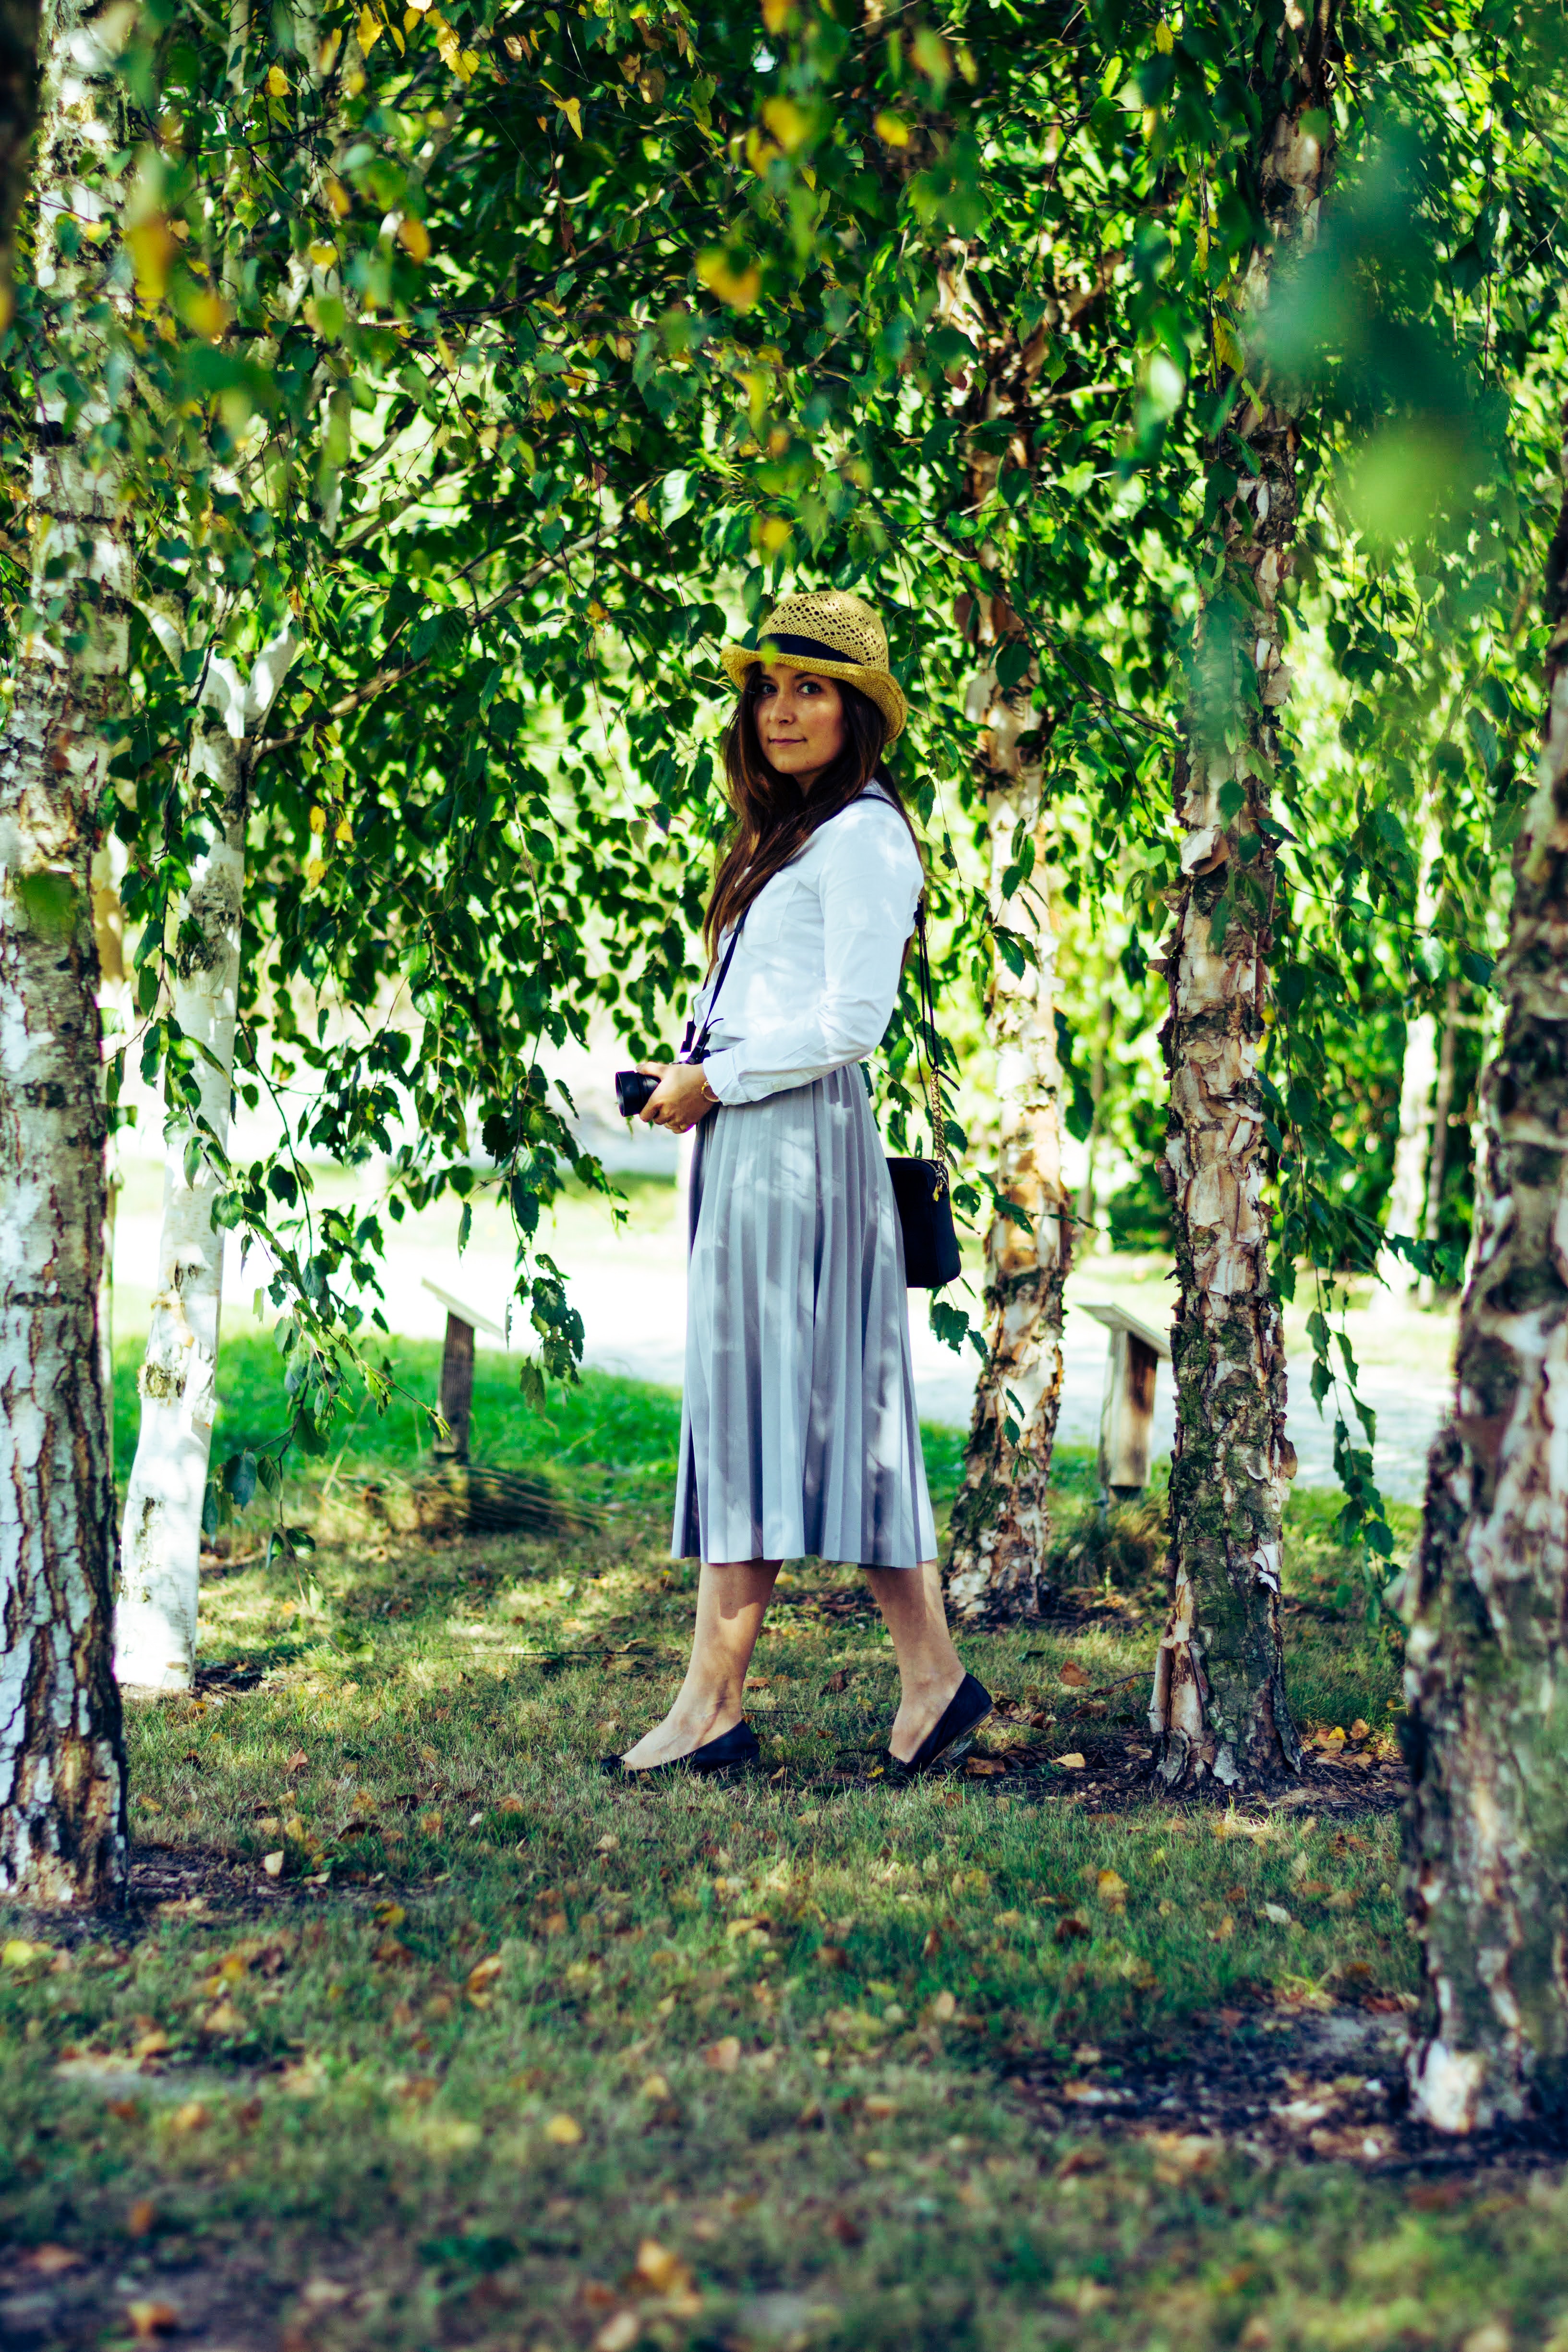
tree, nature, green, woody plant, leaf, plant, girl, woodland, grove, grass, flower, spring, garden, sunlight, branch, flowering plant, summer, autumn, birch, fun, shrub, plantation, forest